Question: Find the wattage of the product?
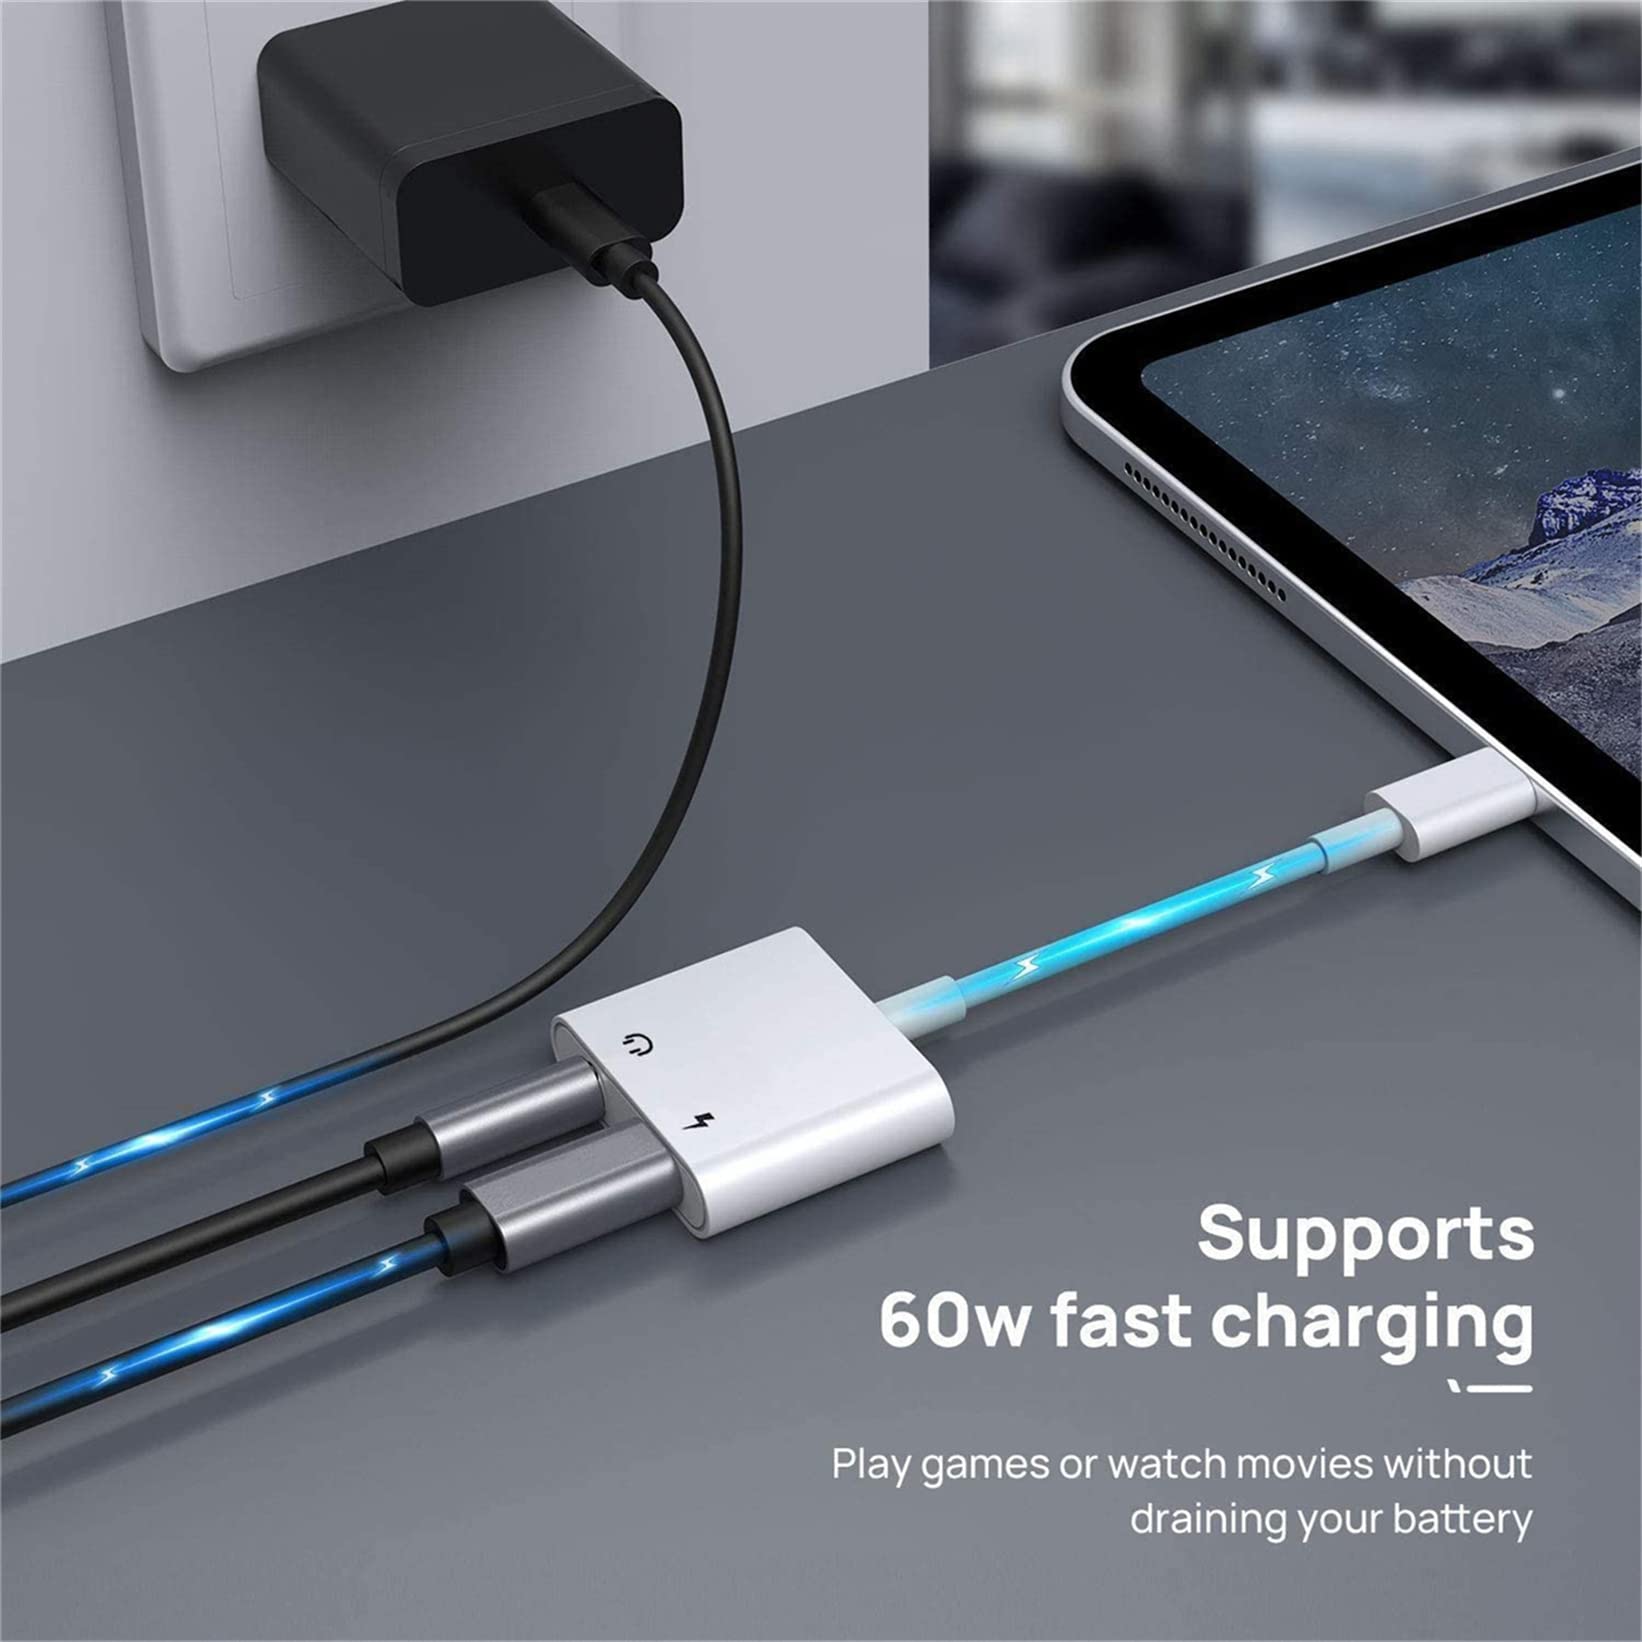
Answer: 60.0 watt